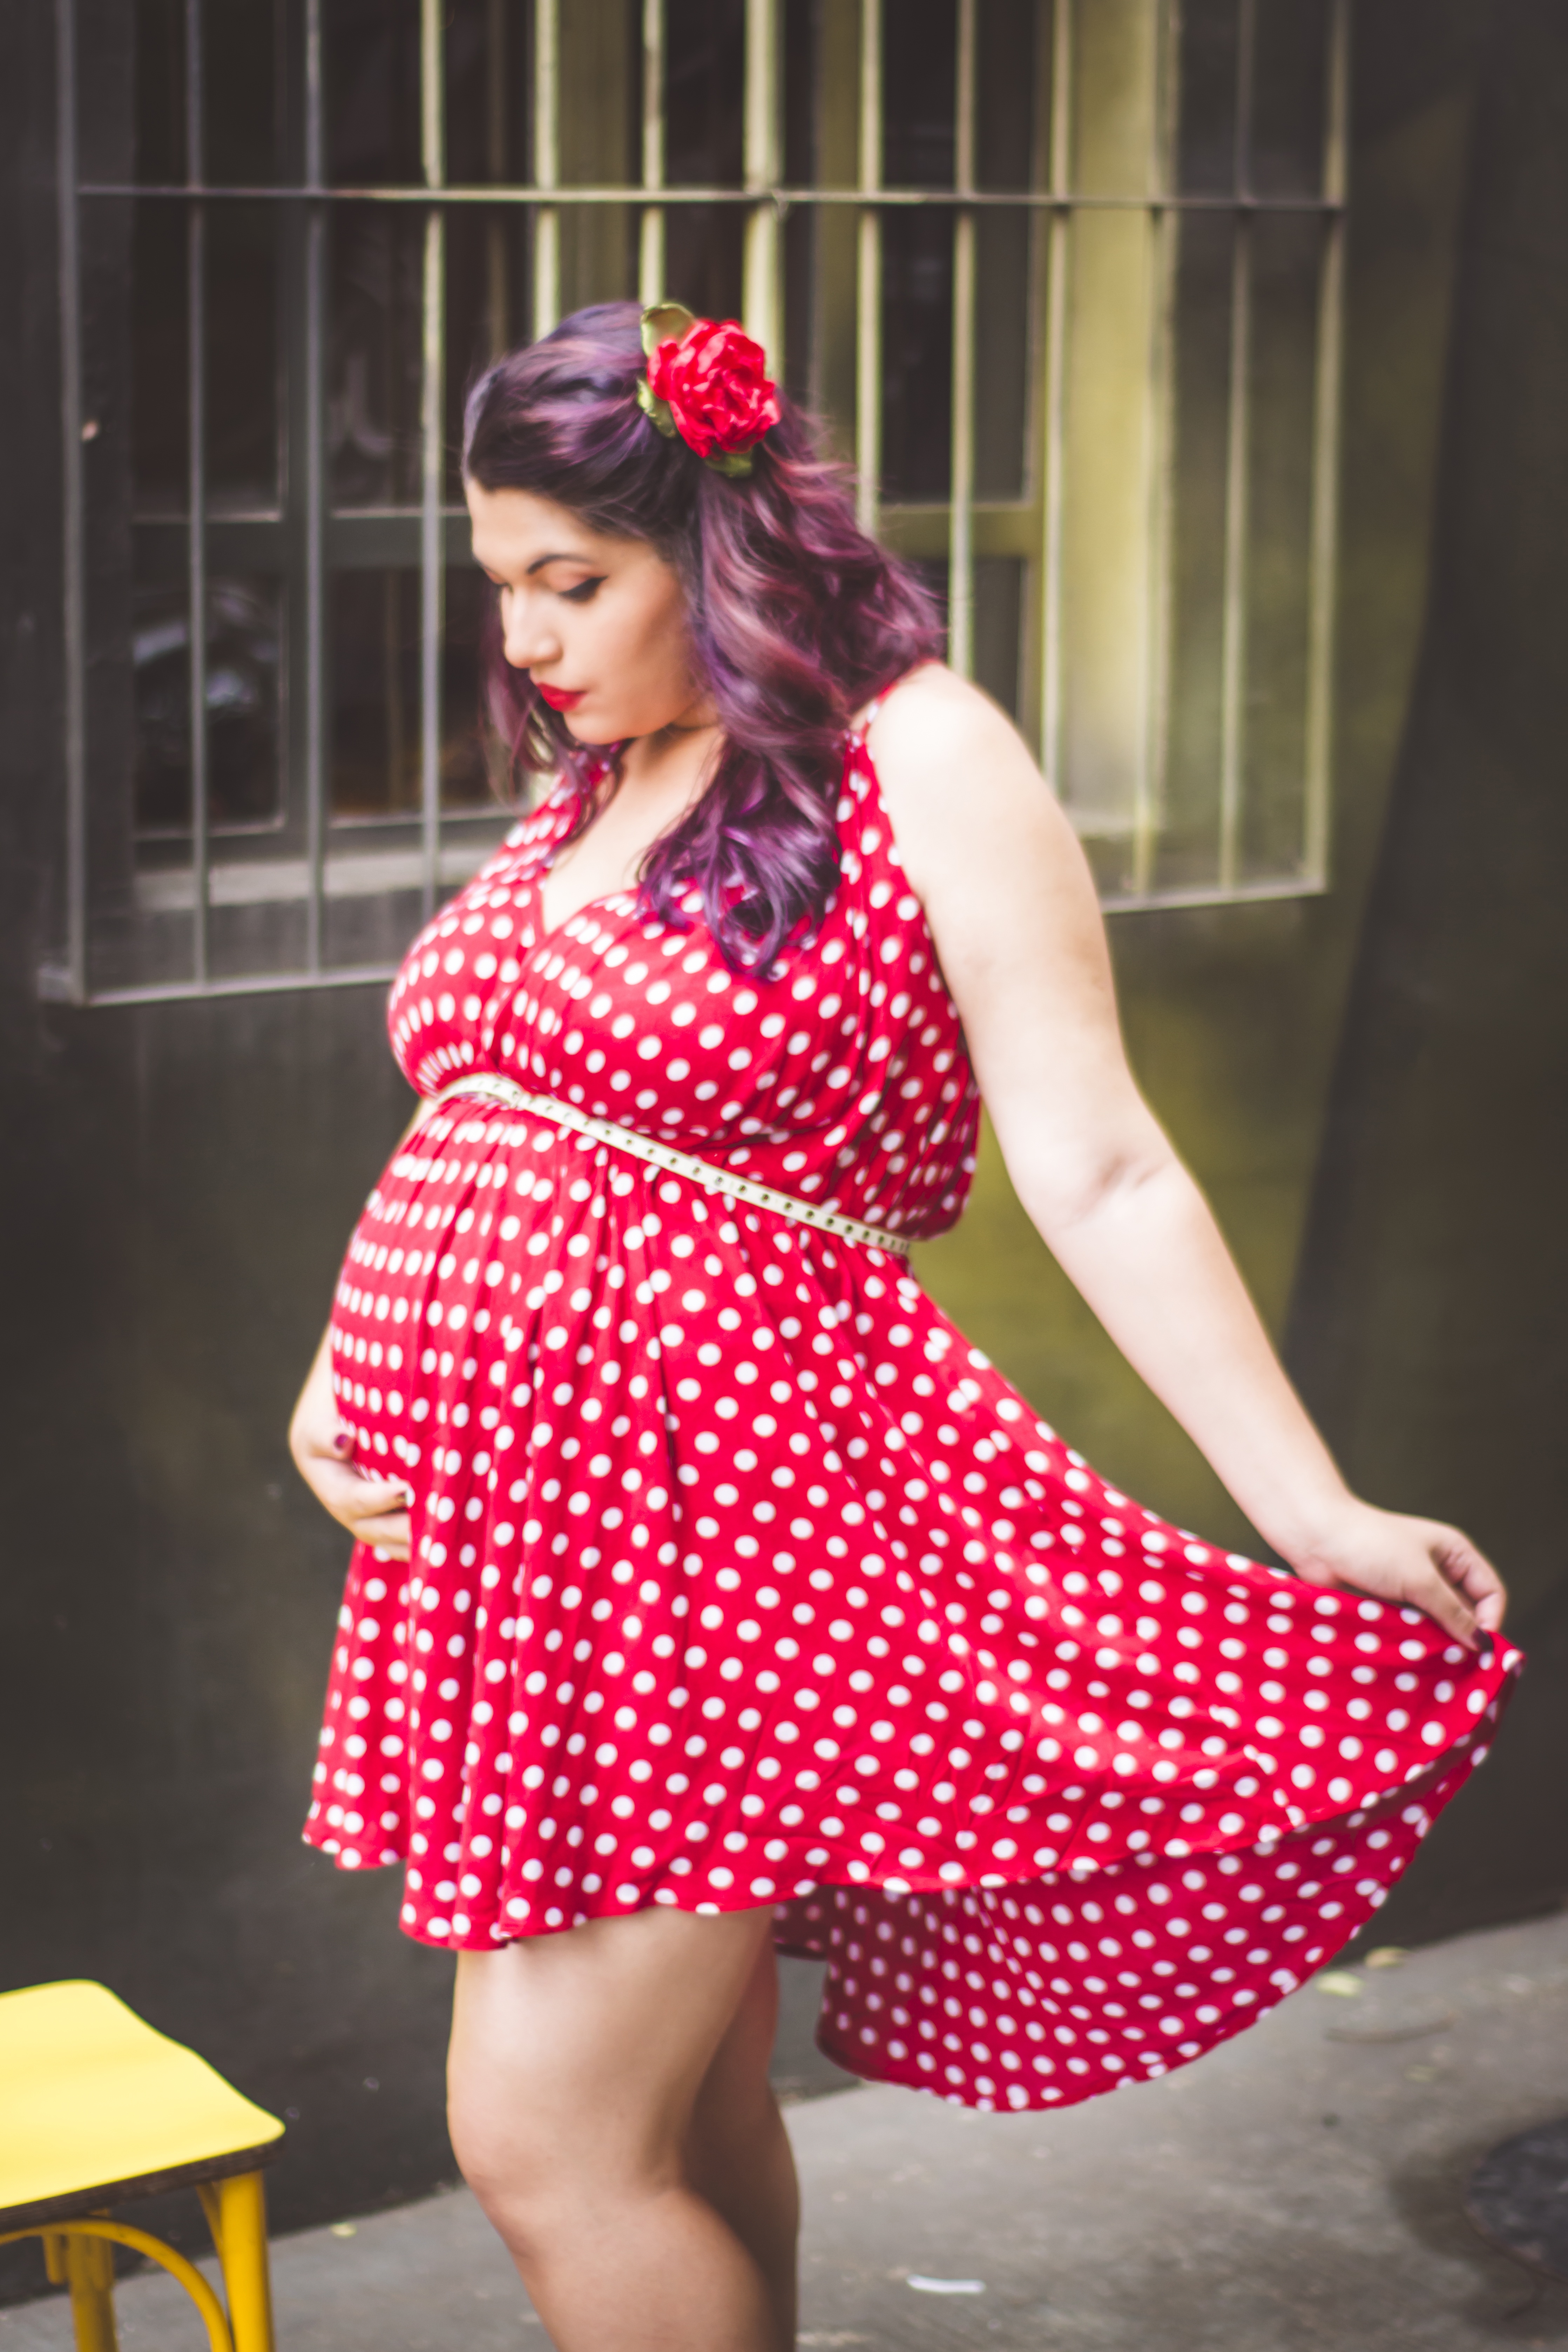
girl, woman, vintage, retro, pattern, model, spring, red, fashion, clothing, pink, mom, pregnancy, polka dot, dress, mother, design, pregnant, belly, beautiful, costume, polka, photo shoot